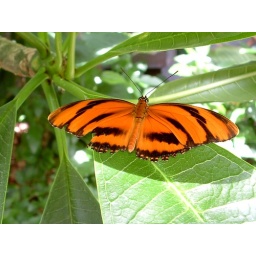
This was taken at the butterfly house at the Detroit Zoo in 2006.